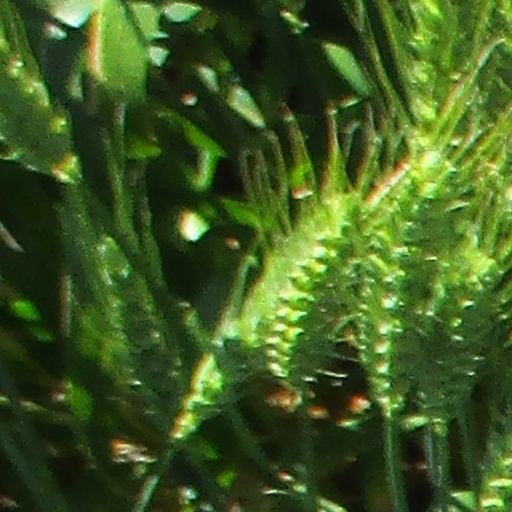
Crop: wheat